Stefan Baretzki

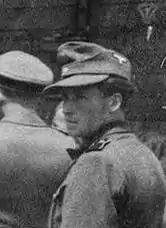
Baretzki at the "Judenrampe" at Auschwitz II-Birkenau during a selection

Stefan Baretzki was an Auschwitz guard of Bukovina German origin. He was conscripted into the Waffen-SS and stationed at the Auschwitz concentration camp from 1942 until 1945. There he participated in the mass murder by making selections, beatings and murdering prisoners on his own initiative. After the war, Baretzki settled in West Germany. He was the lowest-ranking of the twenty-four defendants in the Frankfurt Auschwitz trials. His murders were sensationalized in the German press, taking the focus off of the systematic crimes of the Nazi regime. The court sentenced him to life imprisonment and eight years for participating in the murder of more than 8,000 people. Baretzki expressed regret for his actions, testified against his former superiors, and committed suicide while serving his sentence.